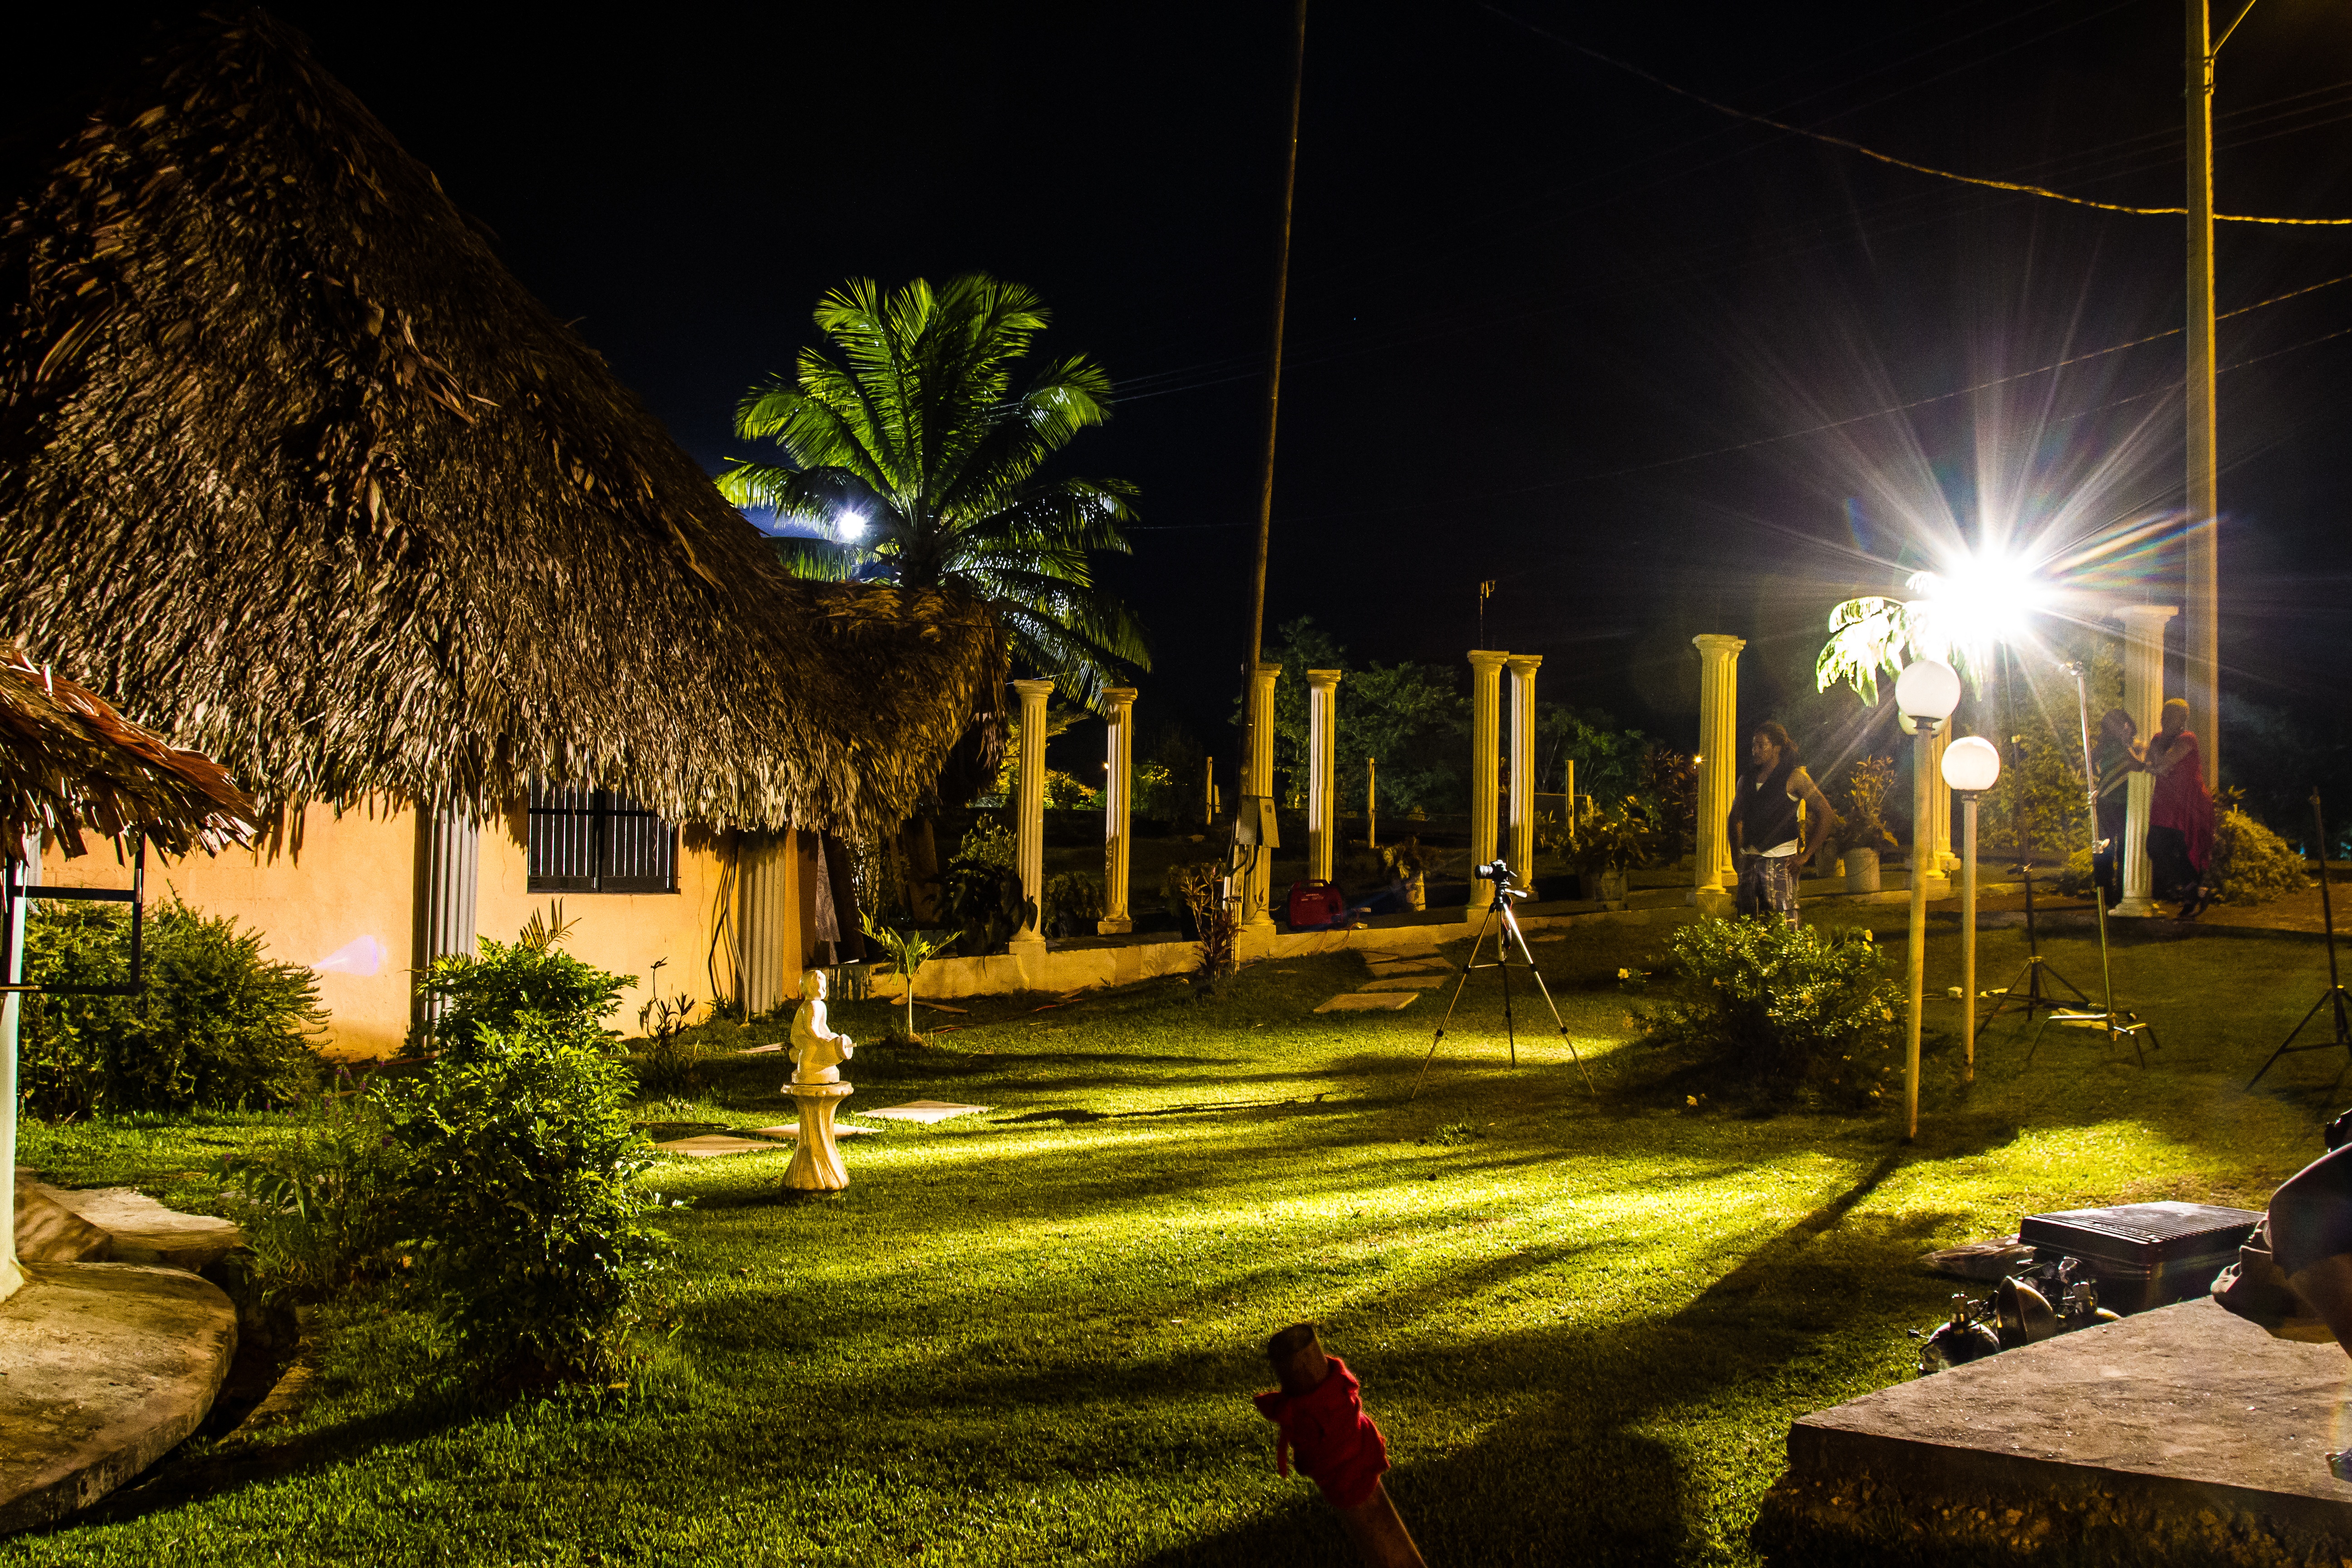
tree, light, night, sunlight, evening, lighting, estate, landscape lighting